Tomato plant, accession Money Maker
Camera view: vertical (180 deg); turntable rotation: 270 degrees
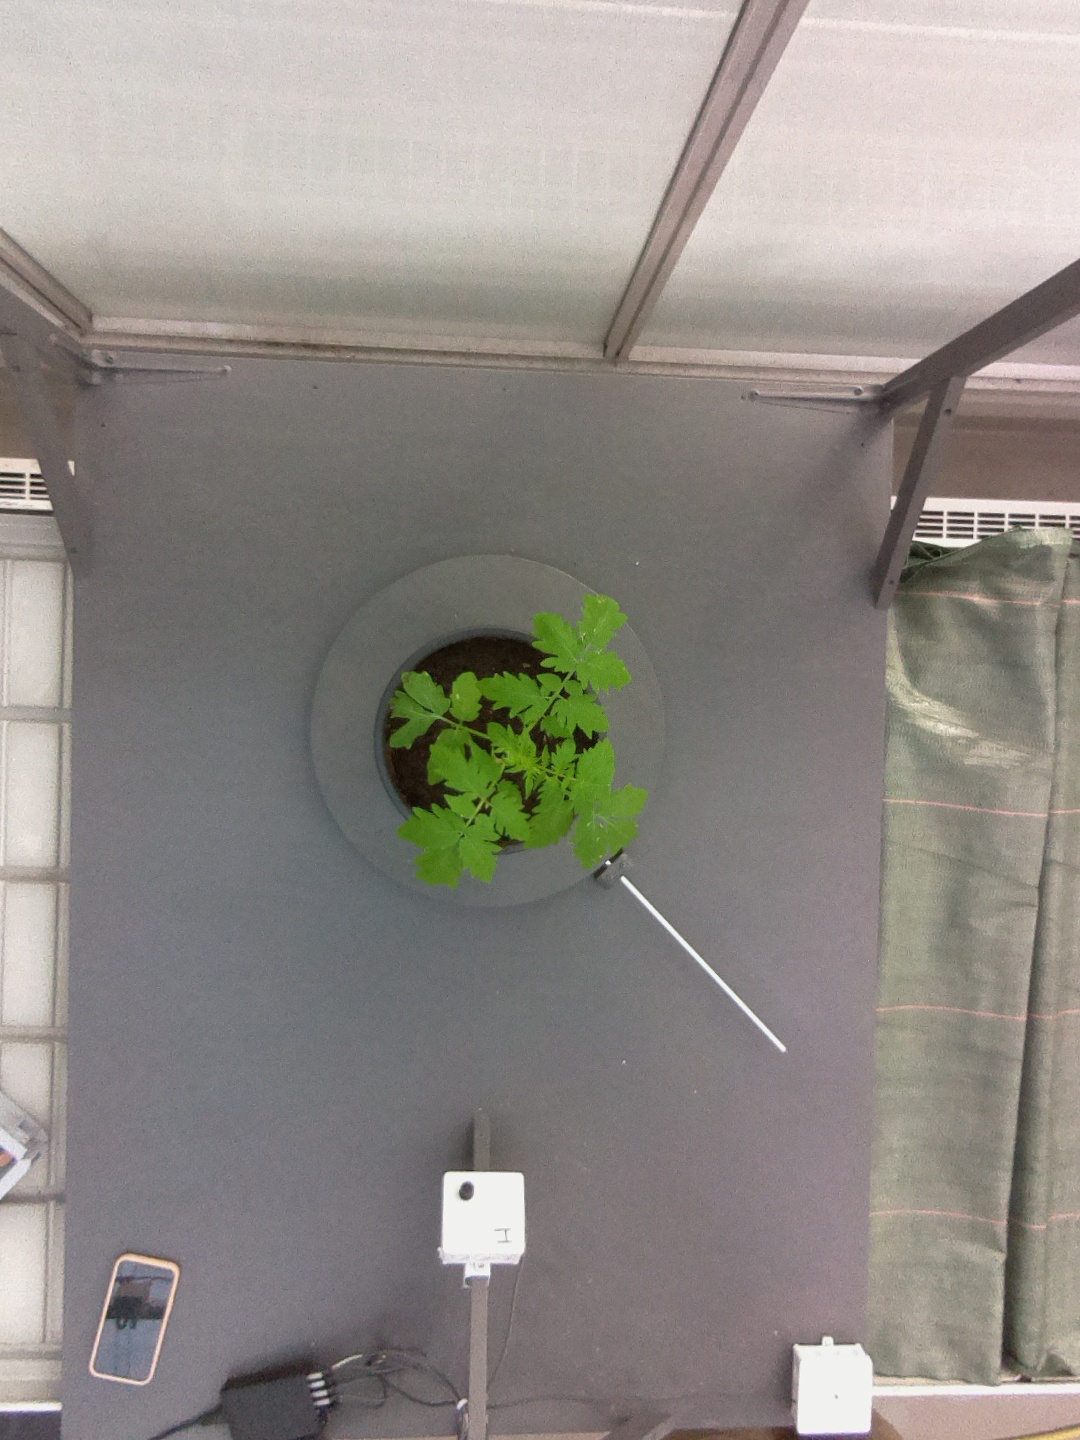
BBCH growth stage 13: 6 of true leaves visible